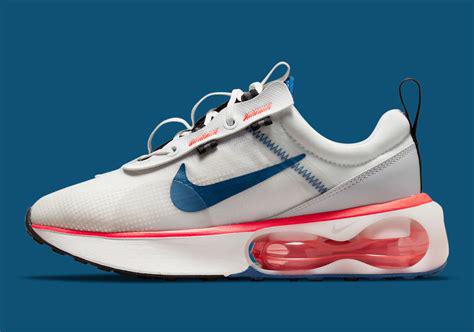
Brand: Nike
Model: Air Max 2021